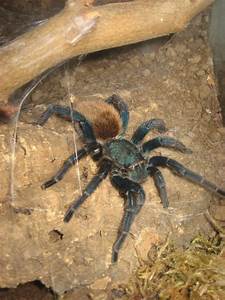
Label: spider